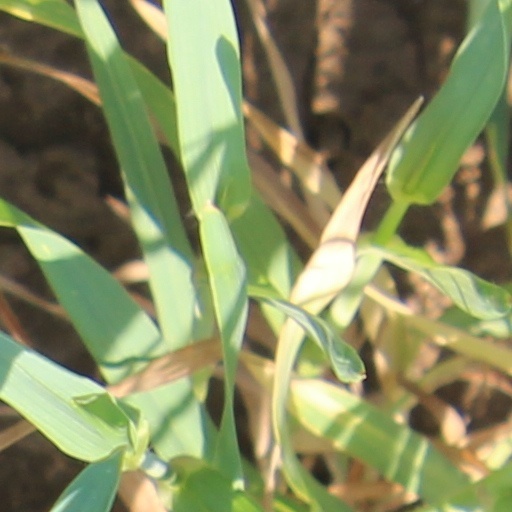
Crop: wheat